Armenians in the United Kingdom

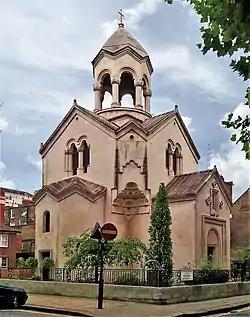
Saint Sargis Armenian church in London

On 19 July 1920, Hovhannes Masehyan was appointed by the Armenian government to serve as "envoy extraordinary and minister plenipotentiary" of Armenia to Britain. However, his appointment was disallowed by the Foreign Office which felt "discomfort and embarrassment" at such a "veteran diplomat" representing an "unstable state" to which Britain had not yet granted "de jure" recognition. On 12 November 1920, the Foreign Office (and later Lord Curzon) acknowledged the appointment of Jaques Bagratuni as the unofficial representative of Armenia in London.